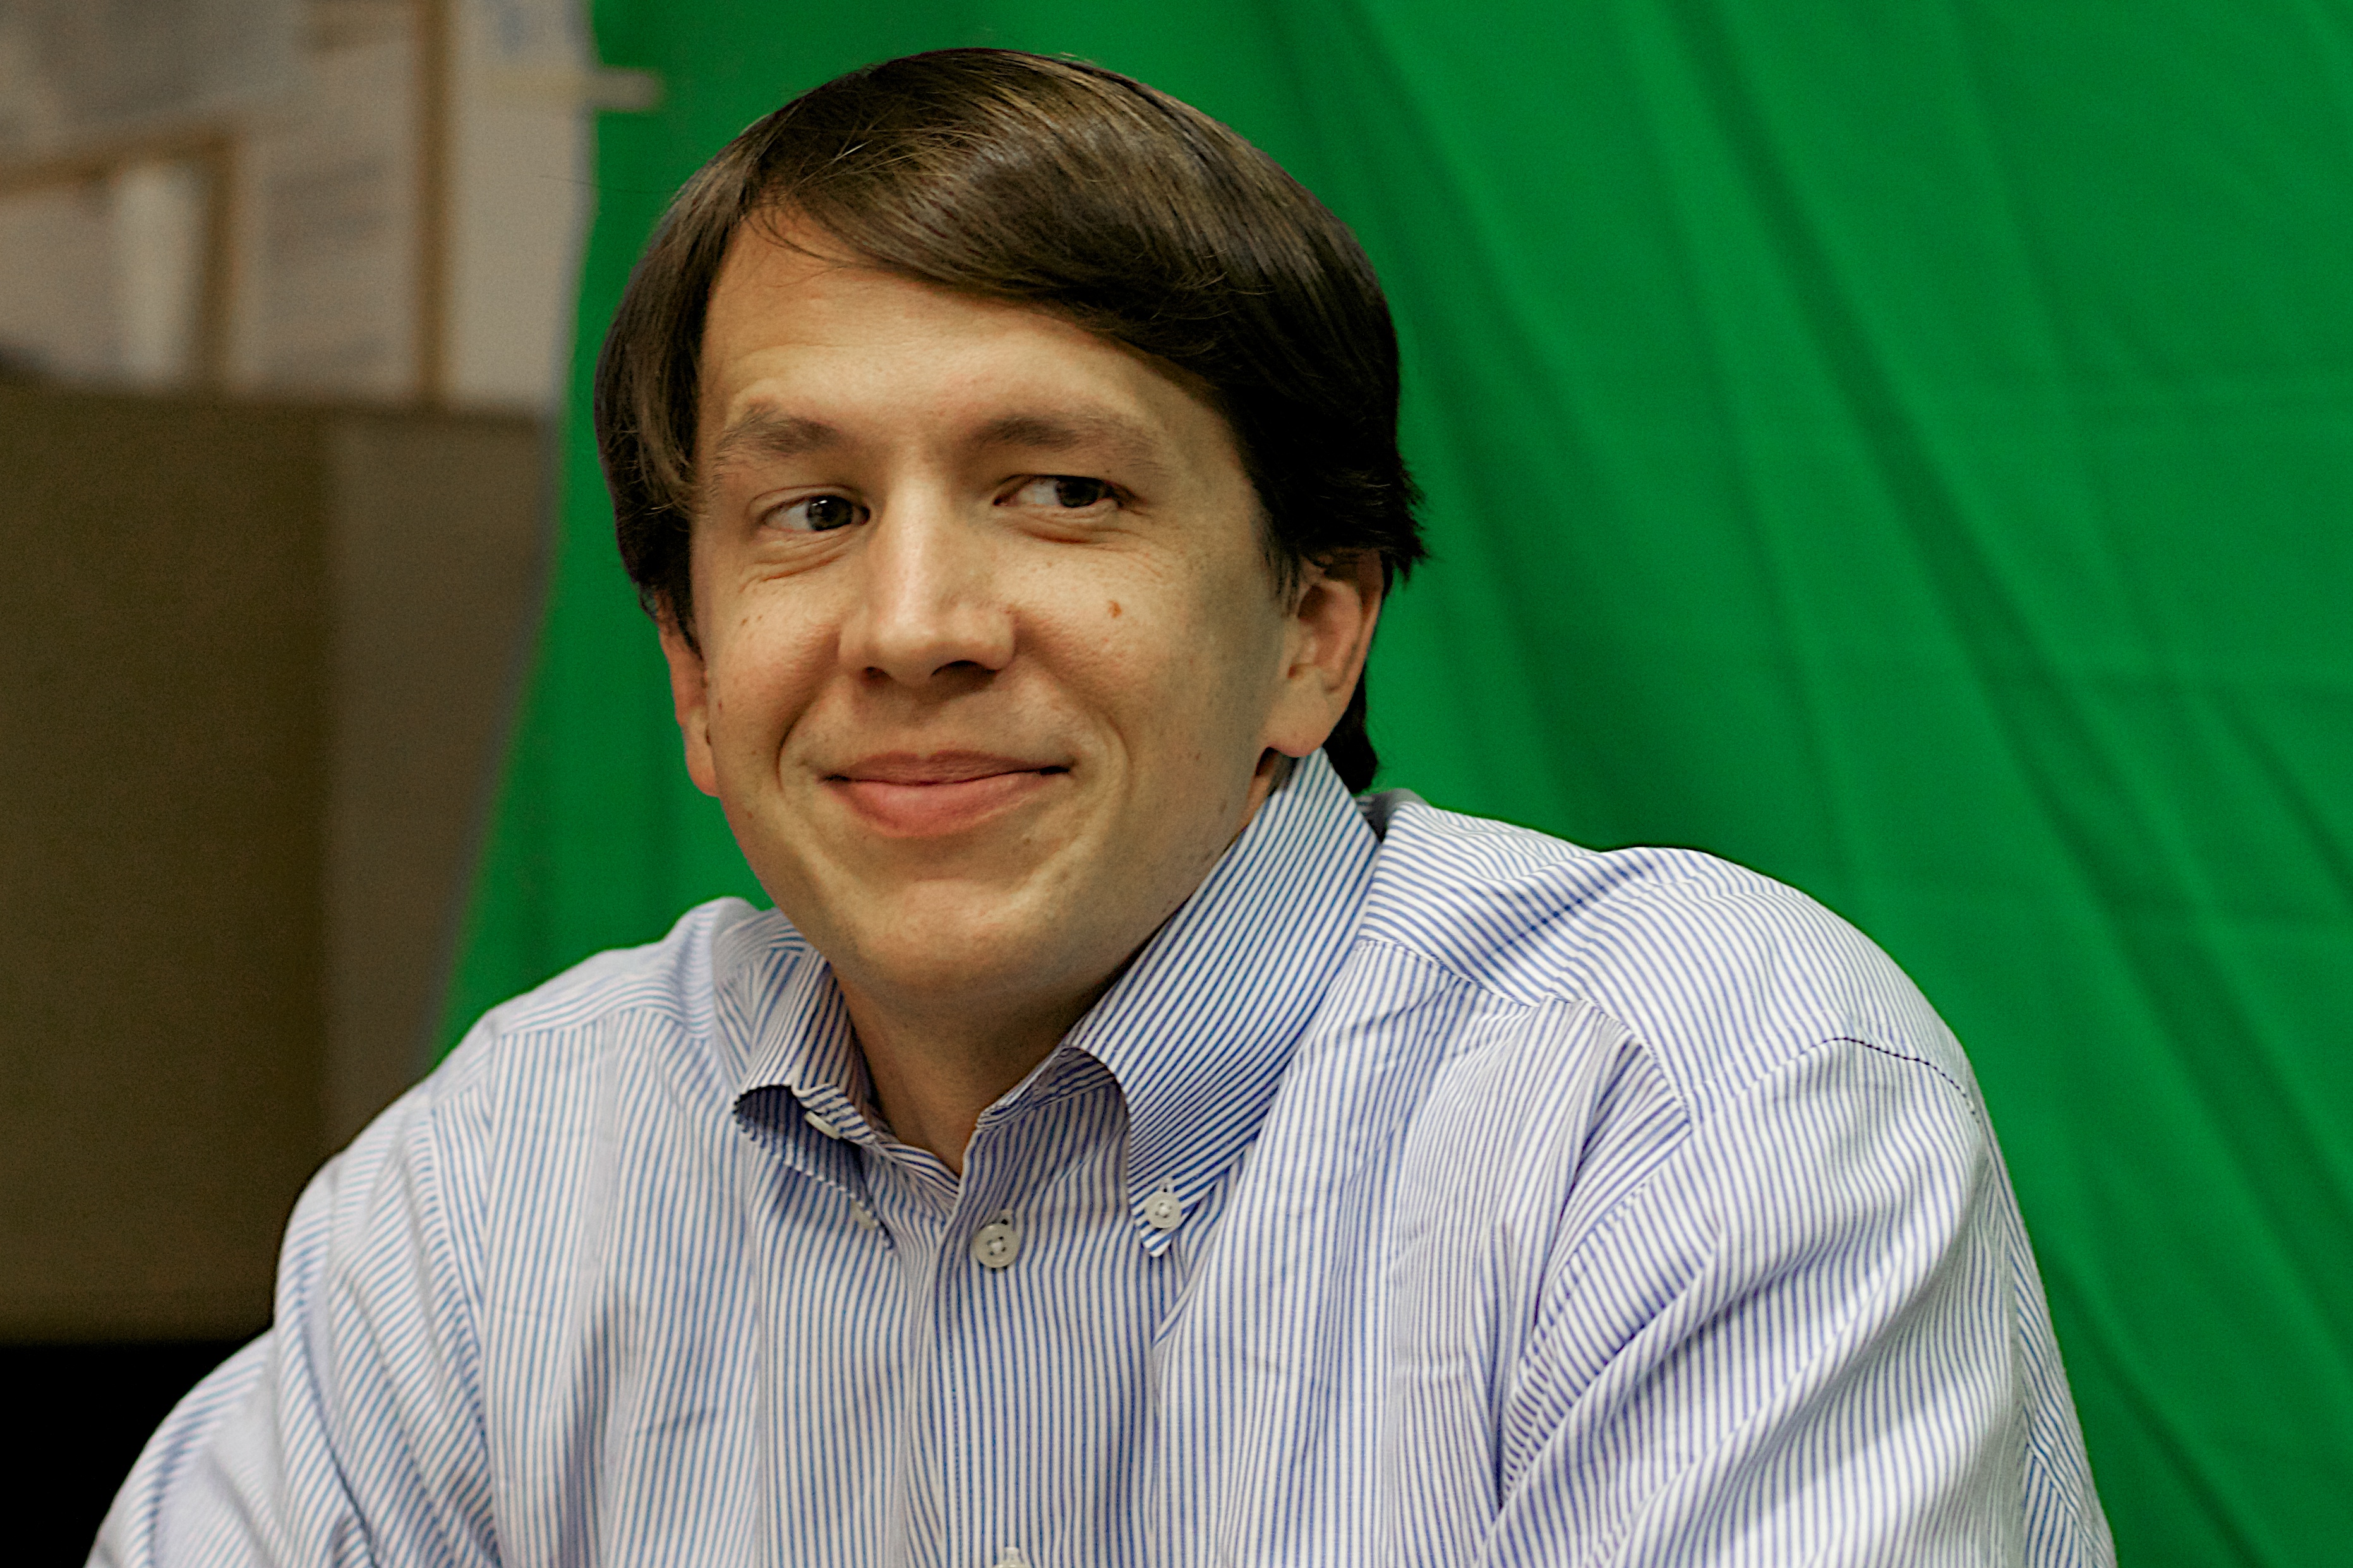
person, professional, profession, senior citizen, odyssey